USCGC Red Cedar

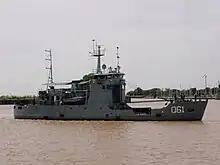
"Ciudad de Zárate"

On 30 March 1999 the ship was reflagged and became ARA "Ciudad" "de Zárate" (Q61)"." She is assigned to the Escuadrilla de Ríos (River Squadron) and is homeported at the Zarate Naval Base near Buenos Aires. The voyage to her new homeport took 70 days and included port calls in 10 countries.